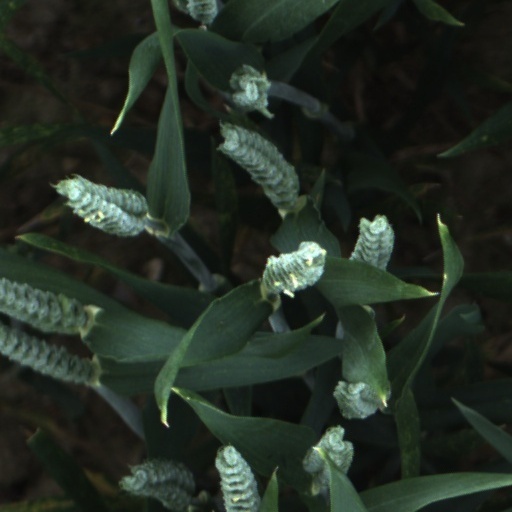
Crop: wheat